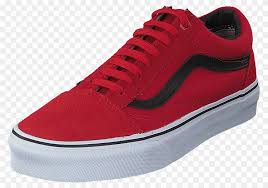
Waste category: shoes